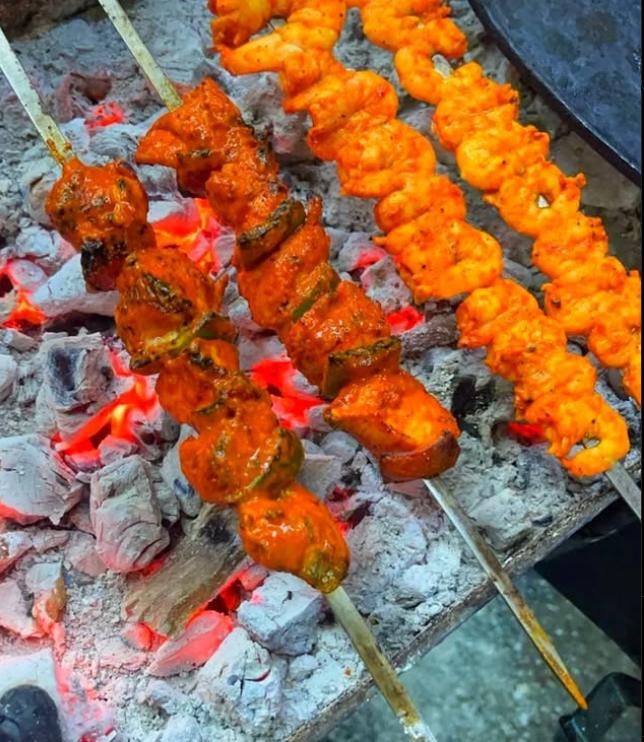
Haya maandhari ya biashara. Biashara inaendelea hapa ya kupika chakula ambacho ni mishakaki. Inaonekana ikiwa na rangi ya manjano na rangi nyekundu. Kuna makaa yanayowaka na mengine yanaonekana ikiwa na jivu.